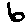
Label: 6